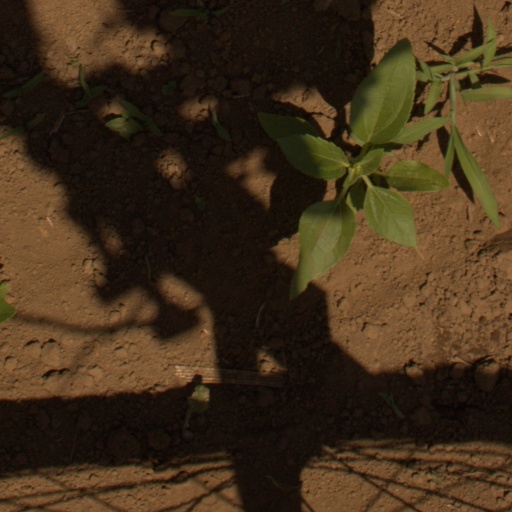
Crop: Jerusalem artichoke